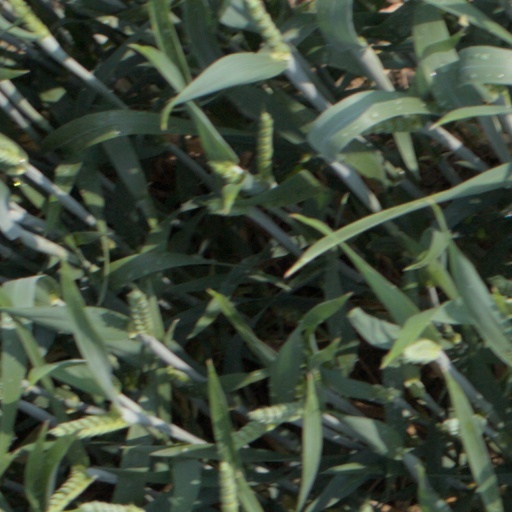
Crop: wheat